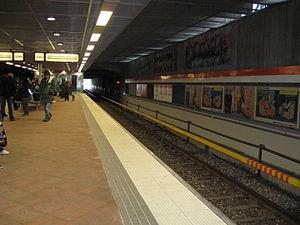
La station de métro de Kontula est l'une des stations du métro d'Helsinki.